Metalworking

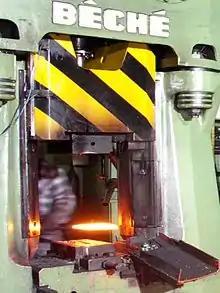
A red-hot metal workpiece is inserted into a forging press.

Plastic deformation involves using heat or pressure to make a workpiece more conductive to mechanical force. Historically, this and casting were done by blacksmiths, though today the process has been industrialized. In bulk metal forming, the workpiece is generally heated up.